Museum der bildenden Künste

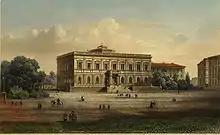
The museum in 1858

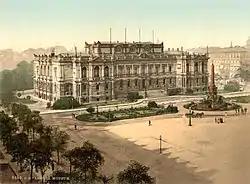
The museum at the Augustusplatz around 1890–1900

The museum dates back to the founding of the "Leipzig Art Association" by Leipzig art collectors and promoters in 1837, and had set itself the goal of creating an art museum. On 10 December 1848, the association was able to open the "Städtische Museum" in the first public school on the Moritzbastei. There were issued approximately hundred gathered and donated works of (at that time) contemporary art.